Low German house

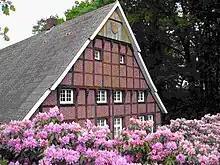
Low German house with inscription, a typical "Niedersachsenhaus" in Büschel/Bakum

The Low German house had a wide distribution across an area almost 1,000 km long which roughly corresponds to the Low German language area. In the west it stretched into parts of the Netherlands where the height of gable and loft are usually lower, mirroring its development over time from self-sufficiency to market-oriented farming.